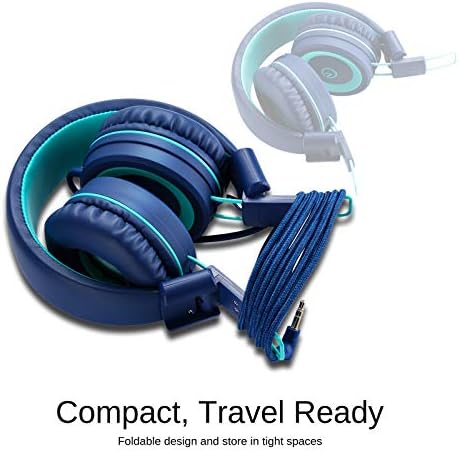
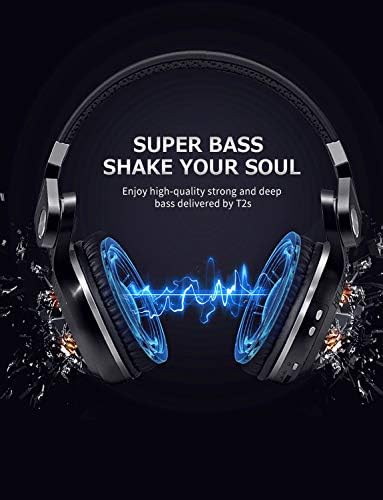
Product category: headphones
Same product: no